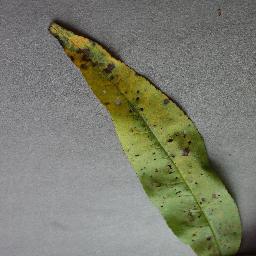
Label: Peach___Bacterial_spot